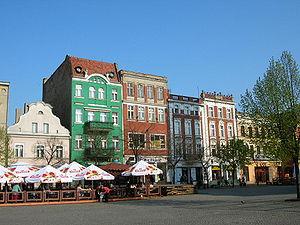
Leszno est une ville de la voïvodie de Grande-Pologne, dans l'ouest de la Pologne. Elle est le chef-lieu du powiat de Leszno, même si elle ne fait pas partie de son territoire – la ville constitue un powiat à elle seule.